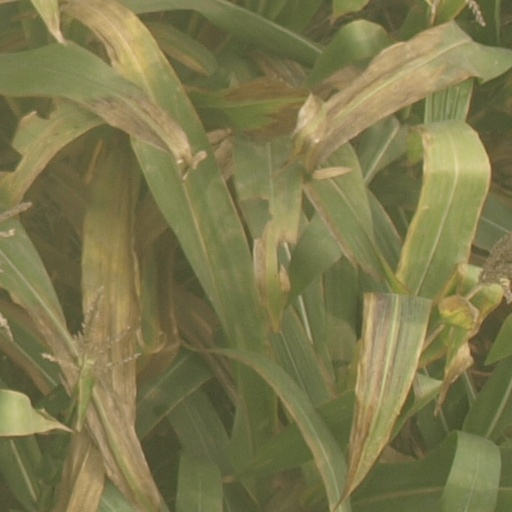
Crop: maize; corn